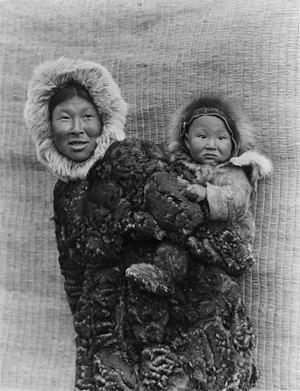
Les autochtones d'Alaska sont les premiers habitants de l'Alaska aux États-Unis. Les différents peuples autochtones sont les Iñupiat, Yupiks, Aléoutes, Eyaks, Tlingits, Haïdas, Tsimshians, et un certain nombre des Athabaskans du Nord.